History of the Tunisia national football team

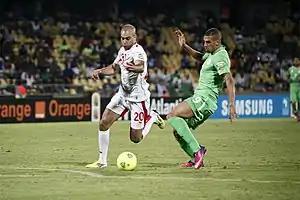
Tunisia-Algeria match in the 2013 African Cup won by Tunisia 1–0.

The first match took place on 1 June 1957 in a friendly match against the FLN football team when Algeria was a French colony. It was at this time that the matches were the most regular. Indeed, the two teams met six times, between June 1957 and May 1958, with eight victories for the Algerians. After the independence of Algeria, the first official match took place on 15 December 1963, in a friendly match at the Stade Chedly Zouiten in Tunisia. The teams also met three times in the qualifying phase of the World Cup in 1970, 1978 and 1986. The overall record is slightly favorable to the Algerians with sixteen wins, fourteen draws and fourteen losses. The last defeat of Algeria against their neighbors dated back to 20 January 2017 during the 2017 Africa Cup of Nations which was hosted by Gabon. Before this match, the two teams had met once in the African Cup of Nations finals in 2013, which was also dominated by the Tunisians. Currently, the Algerians dominate the head-to-head record and international achievement, nonetheless, in direct official competitions, Tunisia proves to be more dominant than Algeria. The last Algerian victory against Tunisia in an official game dates back to 1988 when the Algerians won by 1–0 in the 1988 Afcon qualifiers. Since then, Tunisia either won or drew against their neighbors in official games.